Culture of Upper Reka

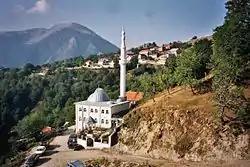
Vrbjani village mosque

As for Islamic religious celebrations, around the time of "Diten e Vers" (Summer Day) a similar Spring celebration "Sultan Nevrus" ("Sultan Nevruz") or Nowruz is held to mark the coming flowering of nature and end of the yearly hibernation of animals, a process seen as an awakening by God of life. A sweet called is consumed and also distributed throughout the village to the less well off. A silver ring would also be hung to a tree to gain God's adoration if it bent and at the following dawn taken back. Of the night, the elderly maintained the primacy of prayer to God and that dead souls returned home. Upper Reka Muslims also observe Ramadan and the two "Bayrams" (Eid al-Fitr, and Eid al-Adha). During Ramadan, mosque visits occurred and would be distributed to the needy and for others to take home and consume. In the evening prayers would be said and before dawn two wandering Roma with drum and flute would wake villagers to consume a Ramadan breakfast meal called "syfyr" or suhur, so as to be ready for the day. Daily fasting occurred, with only infants being fed. After sunset, those Roma with drums would herald the end of the daily fast and a large Ramadan dinner meal called "iftar" would be eaten, followed by prayers. On the 15th day of Ramadan is exchanged amongst villagers, given out to the poor and eaten at home, otherwise the day is not usually celebrated. On the eve of Bayram or "verxhilia Bejrami" (i.e., Bajram vigil), people would bathe and be given new clothes, shoes and so on. The imam frowned upon the term or vigil describing Bayram eve. On the day one would use the expression "arife" for a person and wish best wishes. Children would play in the village centre and adults prepared bread, other food and a pastry known as "koleç". An act of "fitr" or charity would also be done such as giving money to the poor or to the imam and the bigger festival of Ramadan was considered not complete without this act.